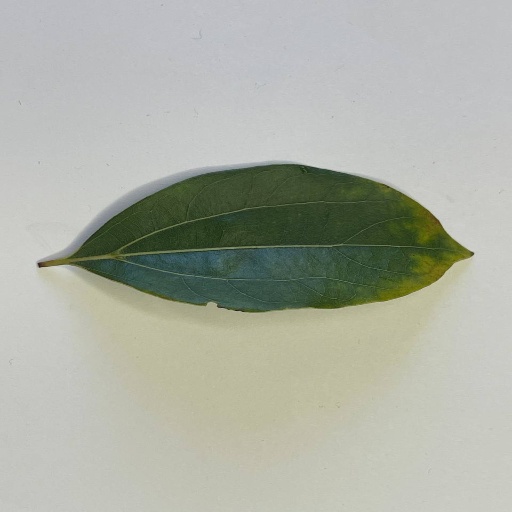
Species: Camphor
Leaf condition: Bacterial Spot